Matt Viator

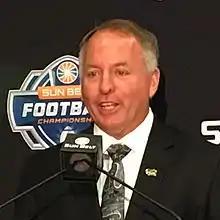
Viator at 2018 Sun Belt Media Day

Matt Viator (born September 3, 1963) is an American football coach. He is currently in his second stint as the head football coach at McNeese State University, having previously served there from 2006 to 2015 and then the University of Louisiana at Monroe from 2016 to 2020. Viator began his coaching career in 1986 as a high school assistant coach, before leading several high schools in southwestern Louisiana as a head coach. He moved to the college ranks at McNeese State in 1999 and was elevated to head coach four games into the 2006 season after the firing of Tommy Tate.